Rollover (film)

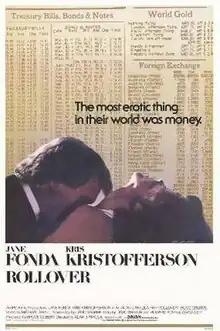
Theatrical release poster

Rollover is a 1981 American political thriller drama film directed by Alan J. Pakula and starring Jane Fonda and Kris Kristofferson. The film was nominated for a Razzie Award for Worst Actor for Kristofferson.